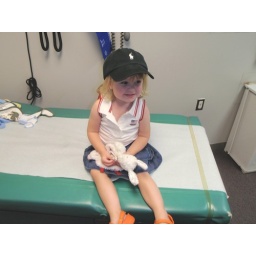
Eden sporting dad's hat in the doctor's office during Cameron's first general check-up